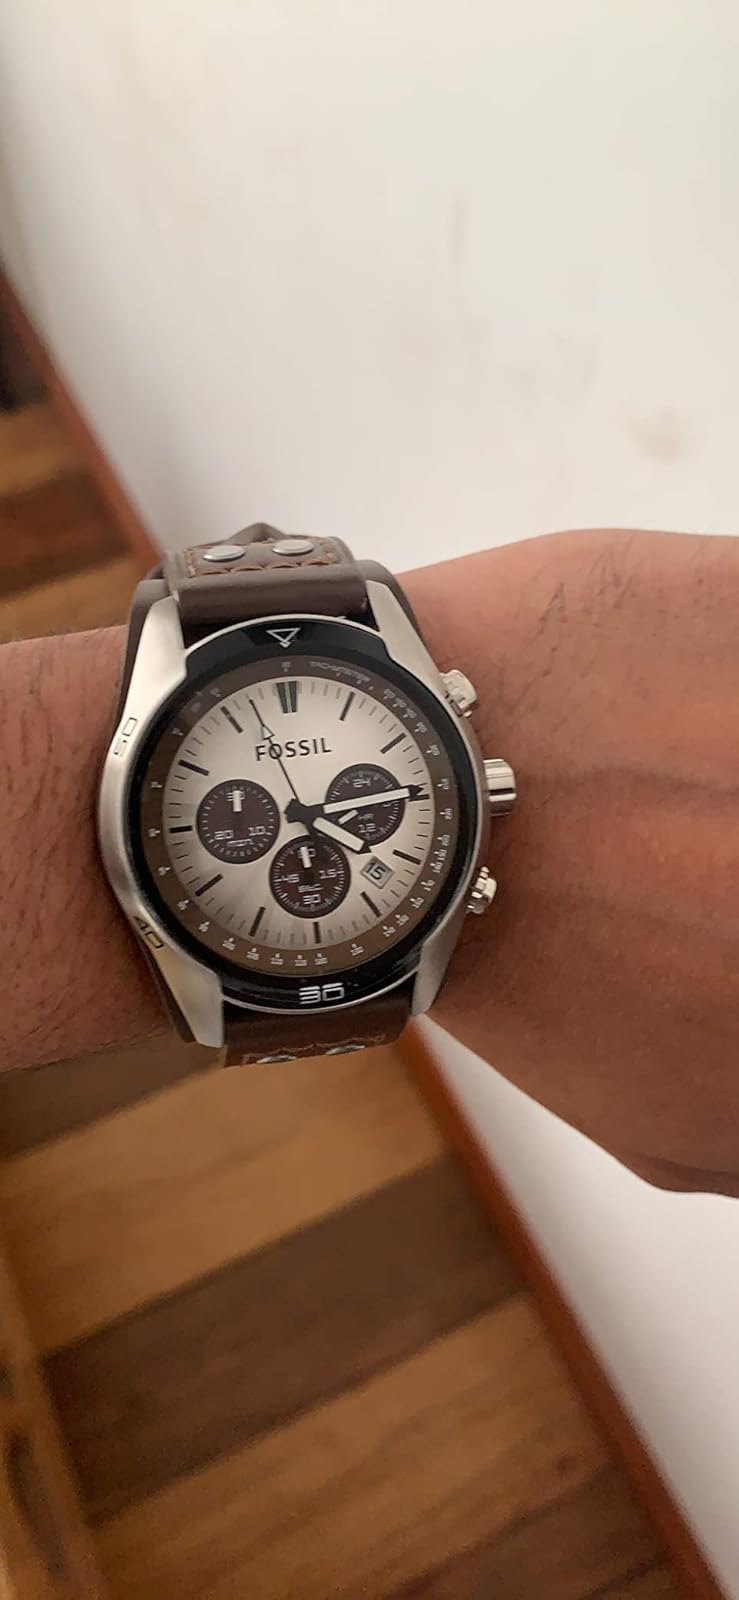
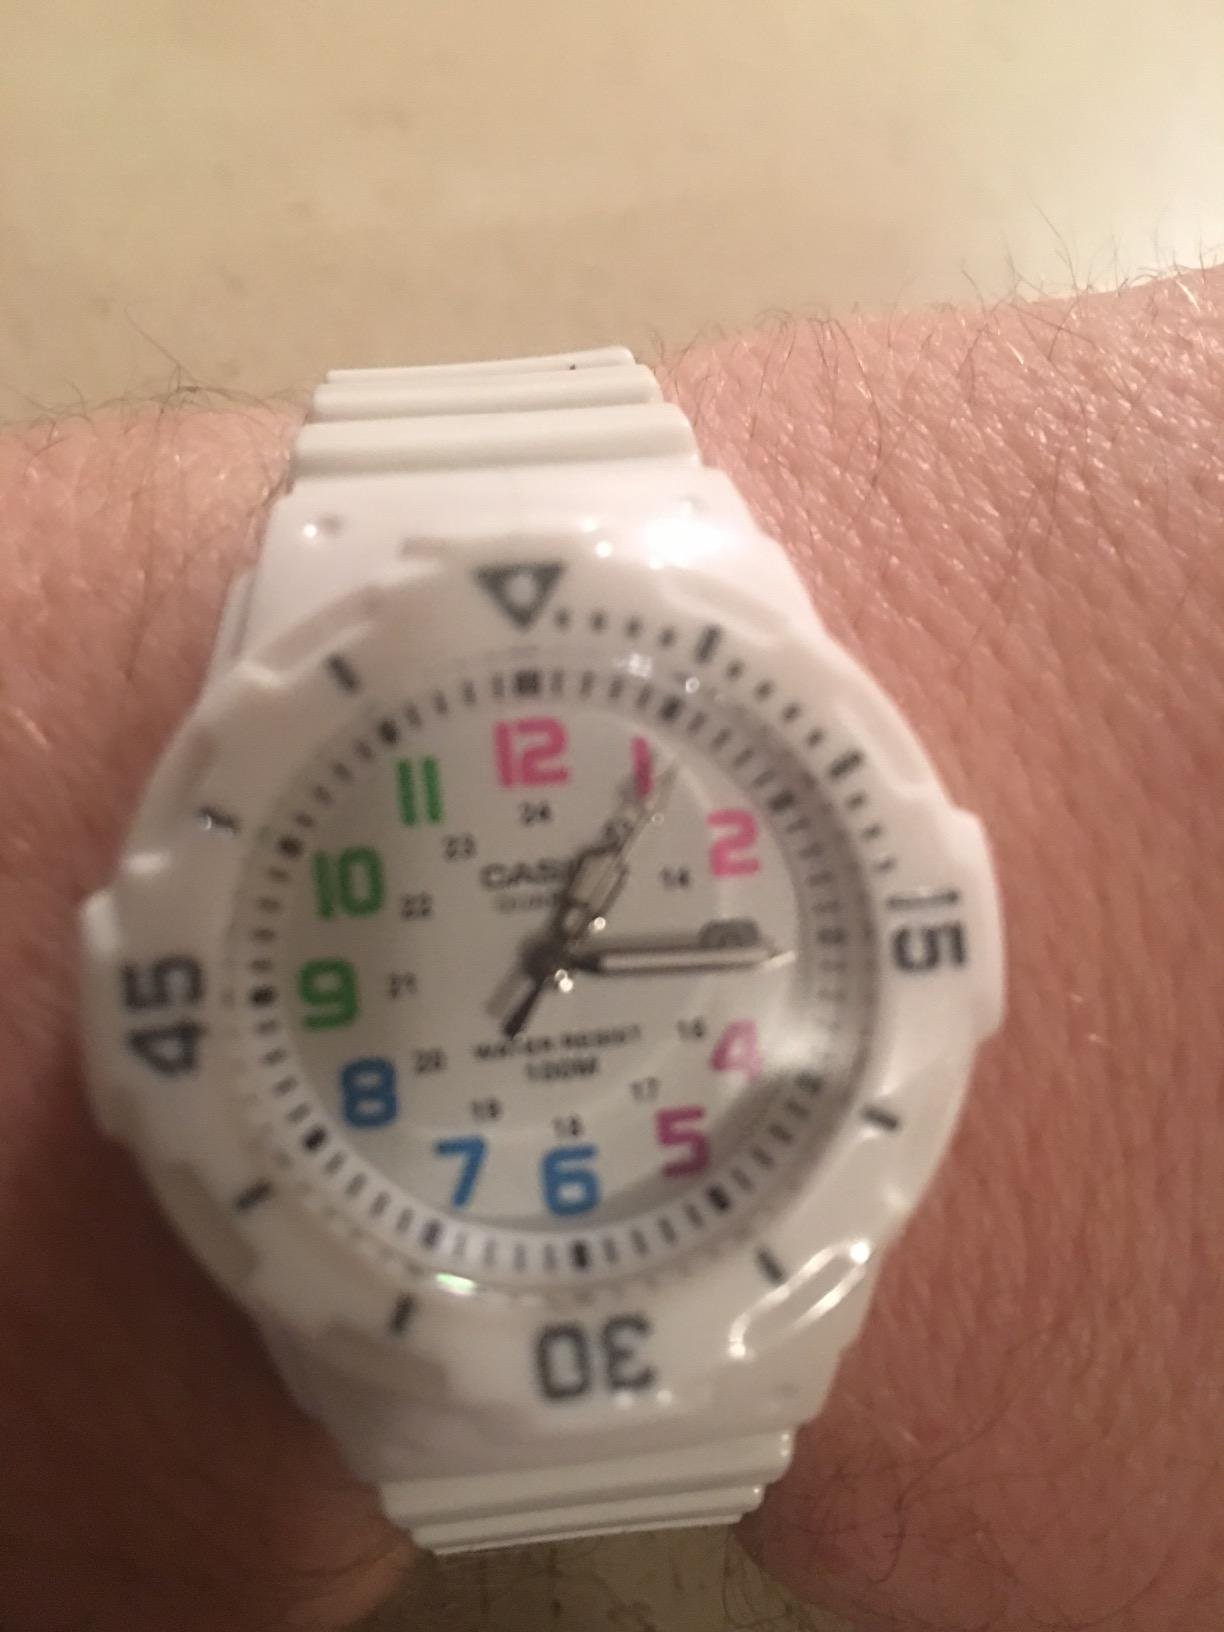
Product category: accessories_watch
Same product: no